Maxime Bernier

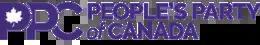
Logo of the PPC

Bernier was a high-profile new MP from Quebec; on February 6, 2006, he was appointed Minister of Industry and minister responsible for Statistics Canada. As the Minister of Industry, he also served as the Registrar General. During his time as Industry Minister, Bernier started reformation of the telecommunications industry, particularly on local phone service. Professor Richard J. Schultz from McGill University lauded his attempt to deregulate the telecommunications industry, calling him "the best Industry Minister in 30 years, without challenge". James Cowan from Canadian Business, called Bernier's tenure "a golden age" for Canadian business policy.